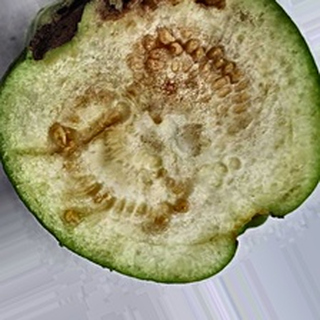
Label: guava_fruit_fly